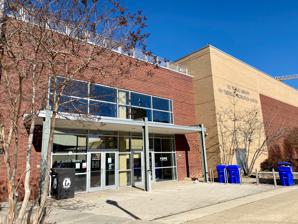
Building: Northwest One Library
Country: United States of America
Year built: 2010
Northwest One Library 38°54′14.1″N 77°0′48″W / 38.903917°N 77.01333°W / 38.903917; -77.01333 Location 155 L St N.W., Washington, D.C. 20001, United States Type Public library Branch of District of Columbia Public Library Other information Website dclibrary .org /northwest The Northwest One Library is part of the District of Columbia Public Library (DCPL) System. It was originally opened to the public in December 2009. History The library was built as part of a collaborative project with the DC Public Schools (Walker-Jones Educational Center), Department of Parks and Recreation and the Office of the Deputy Mayor for Planning and Economic Development. The Northwest One development project produced a state‐of‐the‐art facility including a Preschool‐8th grade school, a public library and a technology center. The neighborhood had previously been served by a kiosk library until it was closed in 2008. The kiosk, a plexiglass and metal booth approximately 1,400 square feet in size, was built in the late 1970s. It was intended to last only seven years. See also Sursum Corda, Washington, D.C. References